Chen Shih-yung

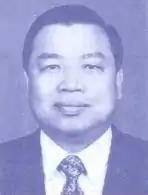

Before entering politics, Chen graduated from National Taiwan University with his bachelor's degree and master's degree in law and earned his doctorate in law from Harvard University. As a member of the Kuomintang, he served as County Magistrate of Chiayi from 1989 to 1993, and later joined the People First Party. He died in Chiayi County on 7 February 2022, at the age 73.